Eleanor Ileen Johnson

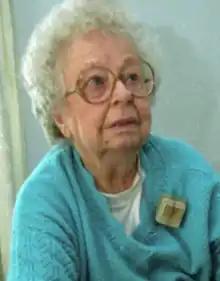
Johnson in 1997

Eleanor Ileen Shuman ( Johnson; August 23, 1910 – March 7, 1998) was an American telephone operator and one of the last remaining survivors of the sinking of on April 15, 1912.